The King's Henchman

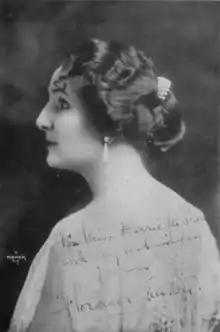
Florence Easton, who created the role of Aelfrida at the world premiere

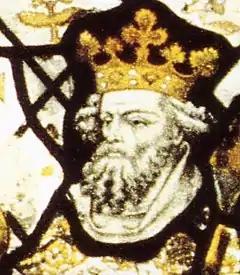
Edgar the Peaceful, on whom Eadgar is based

Eadgar, the widowed King of England, is seeking a new wife and contemplating choosing Aelfrida, the daughter the Thane of Devon. He dispatches his henchman Aethelwold, and Aethelwold's servant Maccus, to Devon; if Aelfrida is as beautiful as her reputation claims, Aethelwold is to arrange the marriage.